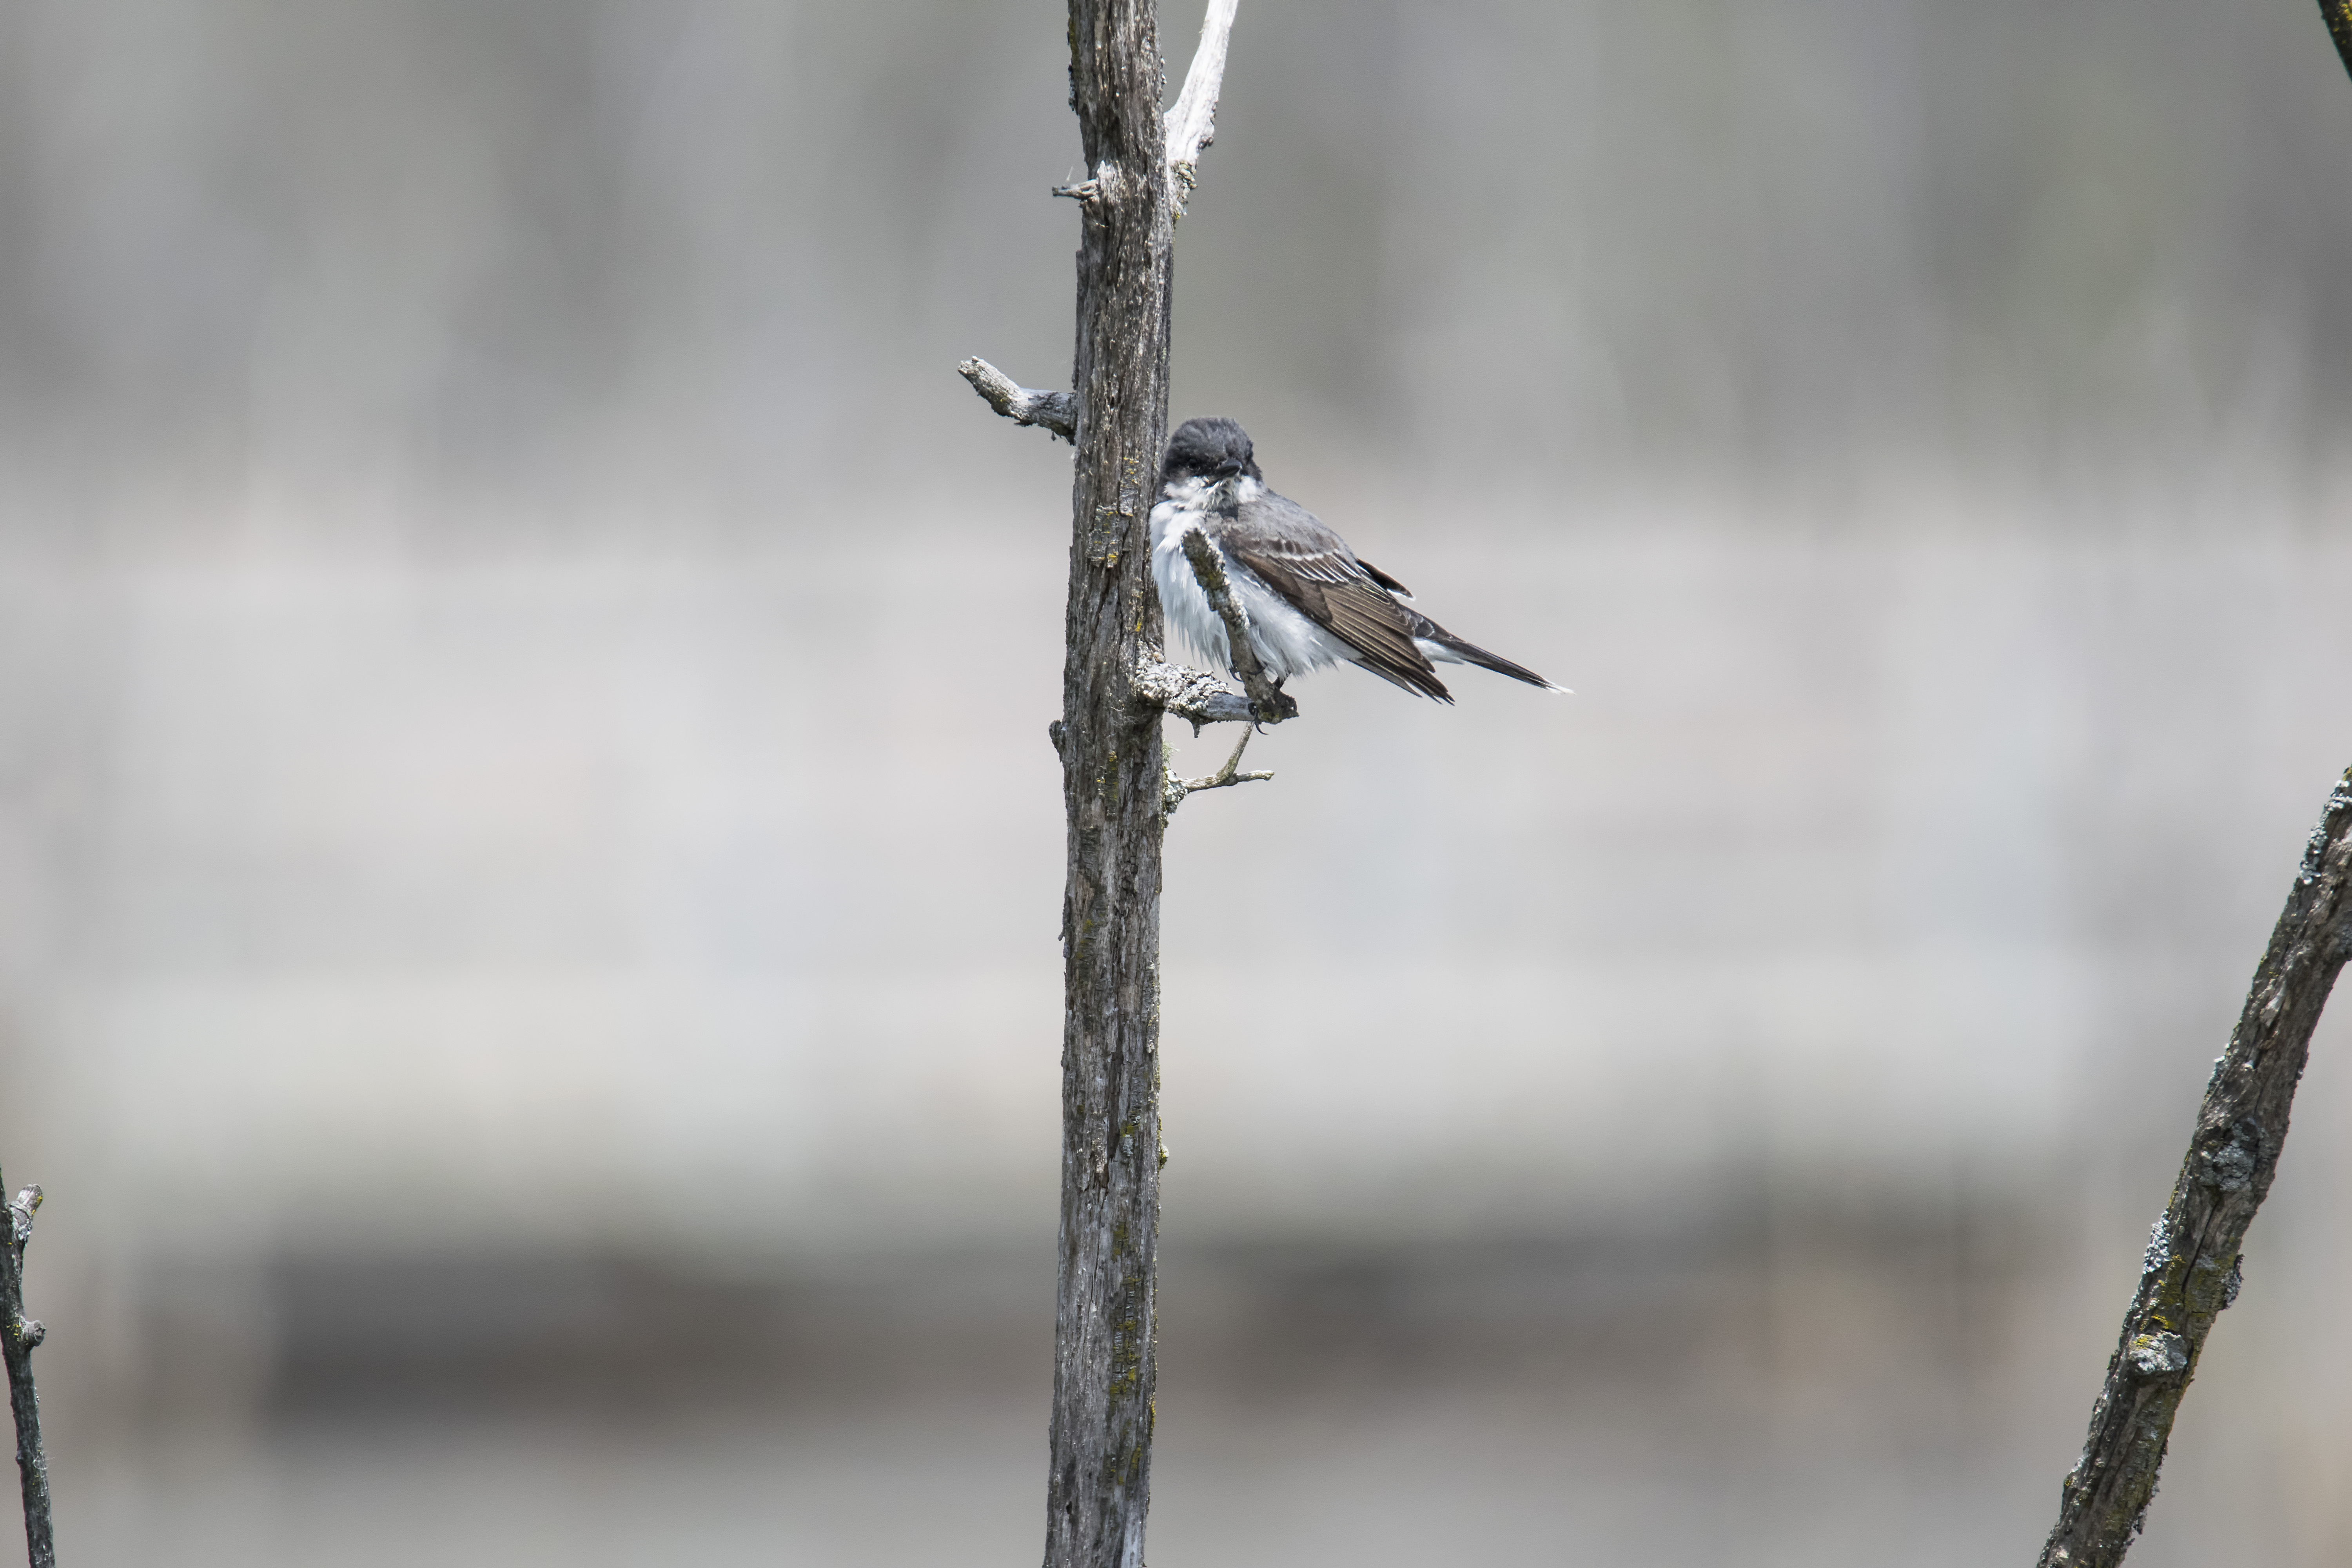
nature, branch, snow, winter, bird, wing, fence, wildlife, fauna, twig, close up, canada, eastern, quebec, sherbrooke, oiseau, tyran, tritri, kingbird, macro photography, wire fencing, perching bird